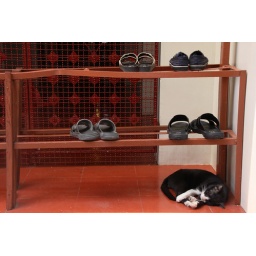
A cat guards the shoes of visitors to Loha Prasat, a Buddhist structure in the centre of Bangkok.